Walls of Basel

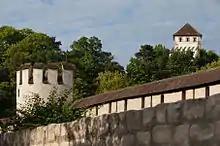
Old city wall at Letziplatz

At the end of the 11th century, the growing settlement in the valley was walled, though settlement continued outside the wall. As the town spread up the west slopes surrounding the Birsig river, that section was walled also. At the beginning of the 13th century, all these sections were included within a single wall that embraced both the valley and hill settlements. In 1362, the city began building a new, wider city wall, which also enclosed the suburbs. It is possible that the destruction wrought by the earthquake of 1356 contributed to the decision to build a new wall. Among the construction materials were debris from the destruction and Jewish gravestones from the cemetery of the first Jewish community of Basel, which was destroyed in the violence surrounding the outbreak of the Black Death in 1348. The construction of the outer city walls was completed in 1398 and these walls lasted until the mid-nineteenth century.